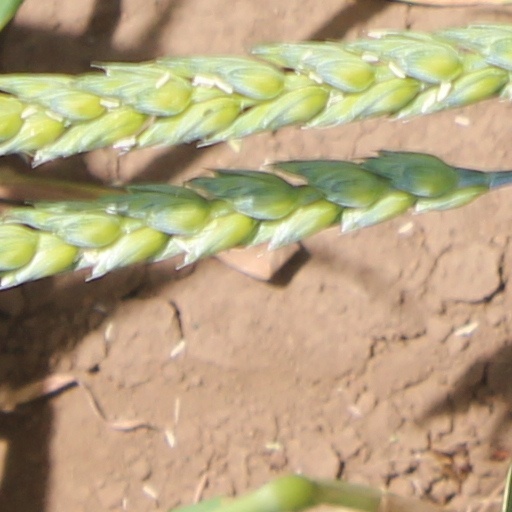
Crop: wheat